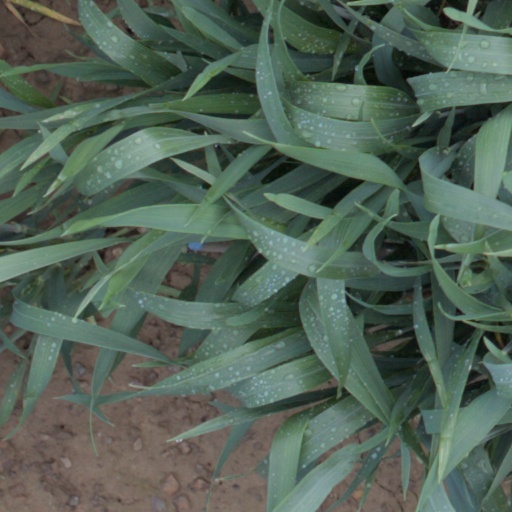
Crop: wheat